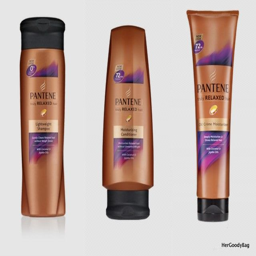
used to love this stuff .